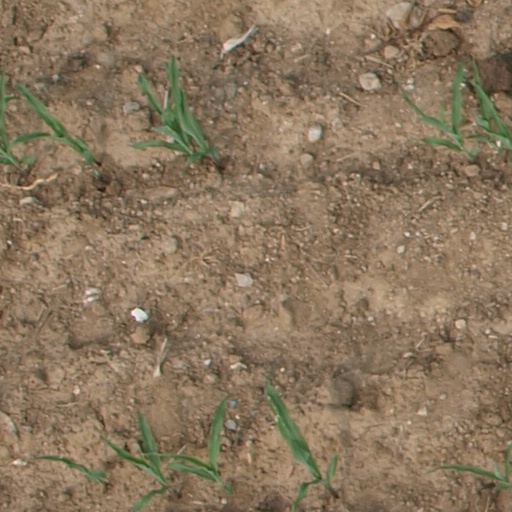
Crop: maize; corn